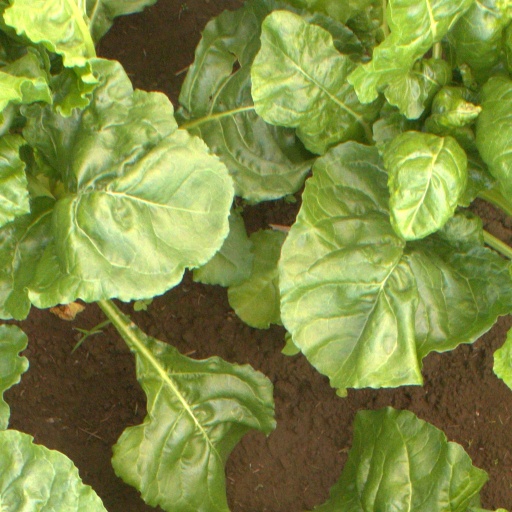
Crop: sugar beet